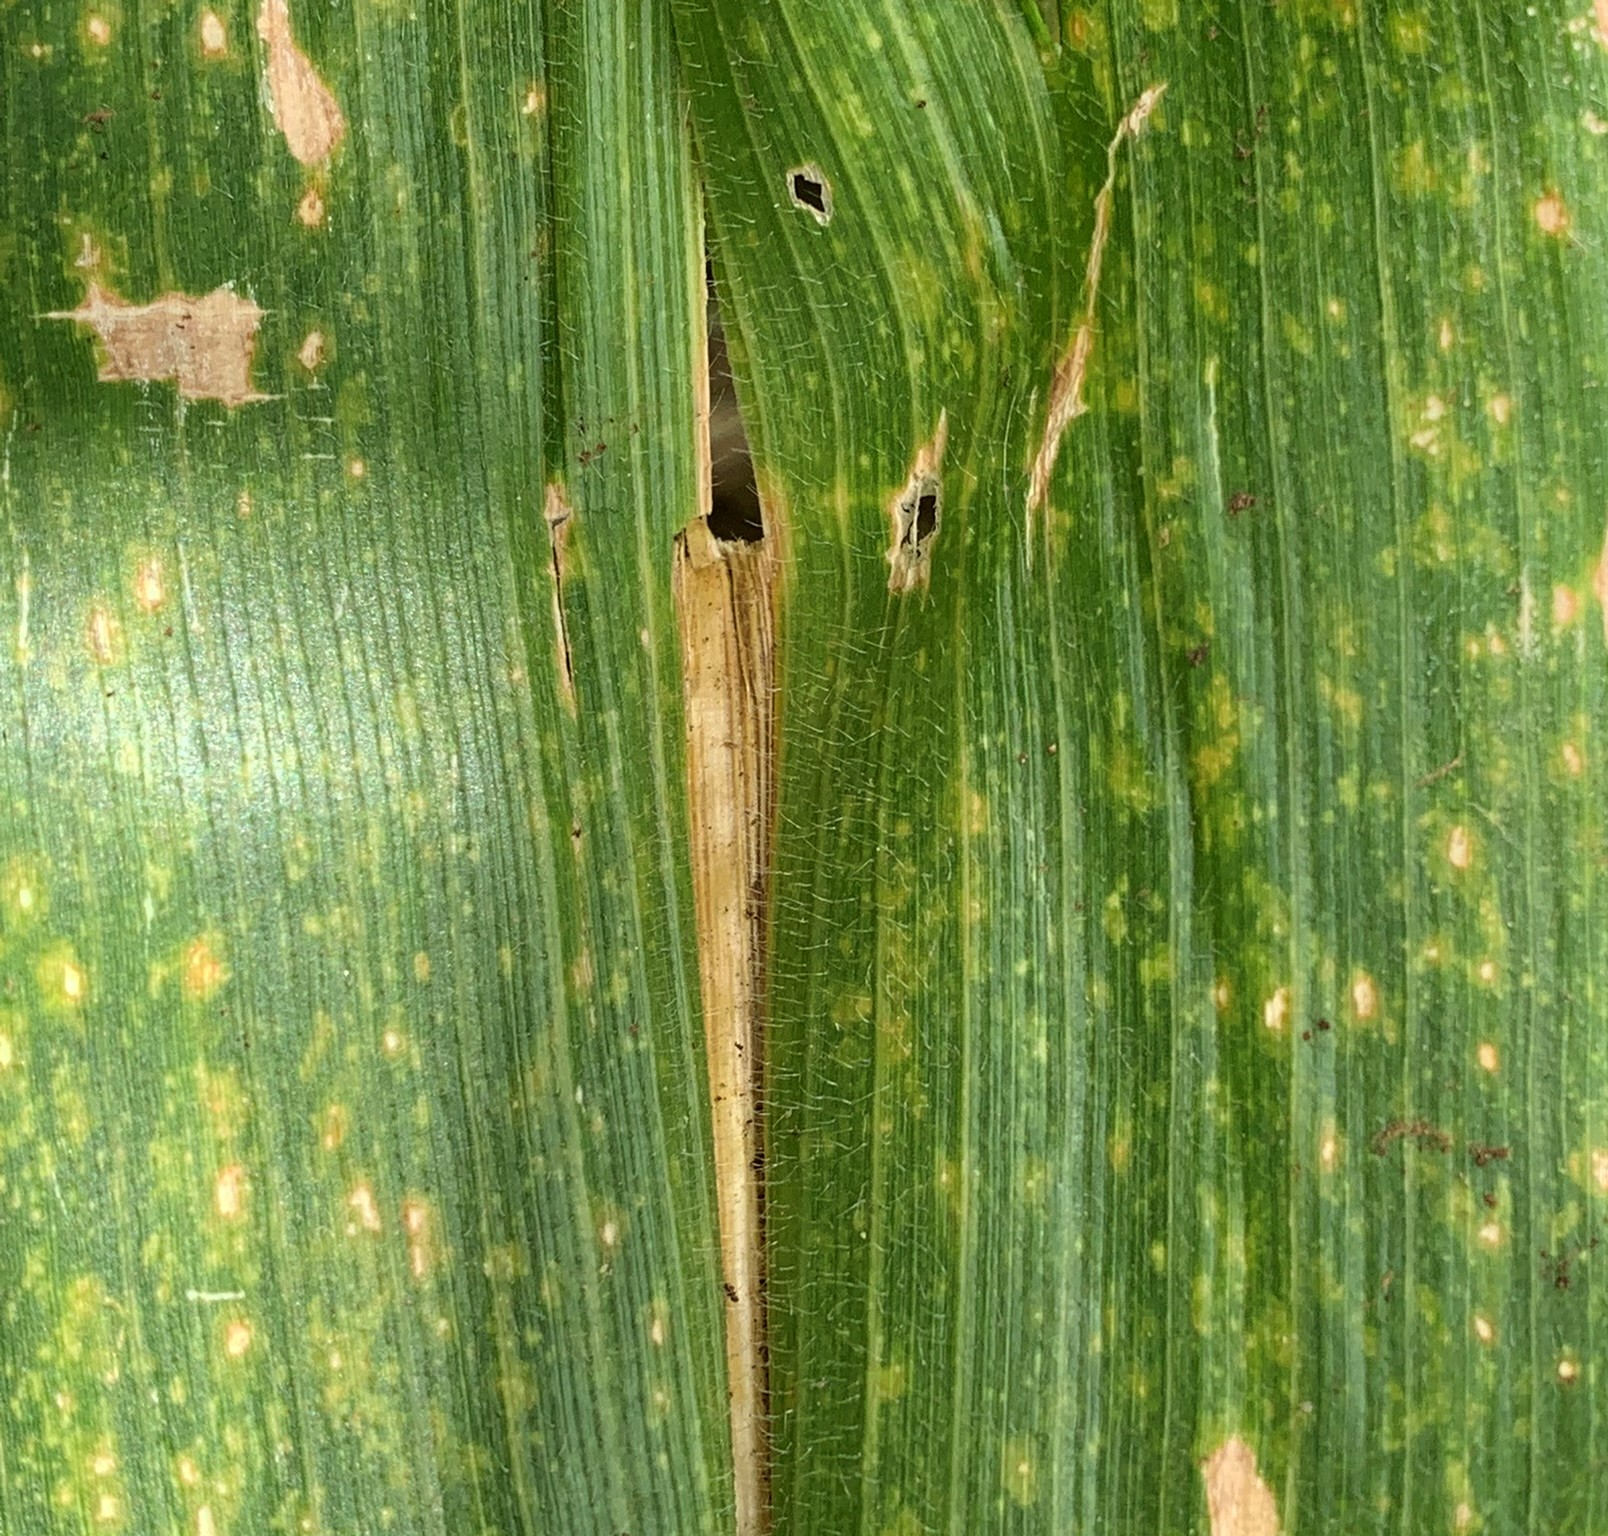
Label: MLN